Bobby Managoff

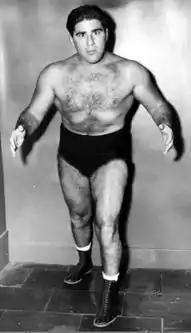

Robert Manoogian Jr. (January 4, 1918 – April 3, 2002) was an American professional wrestler of Armenian descent who was best known for his work with National Wrestling Alliance in the 1940s as Bobby Managoff.